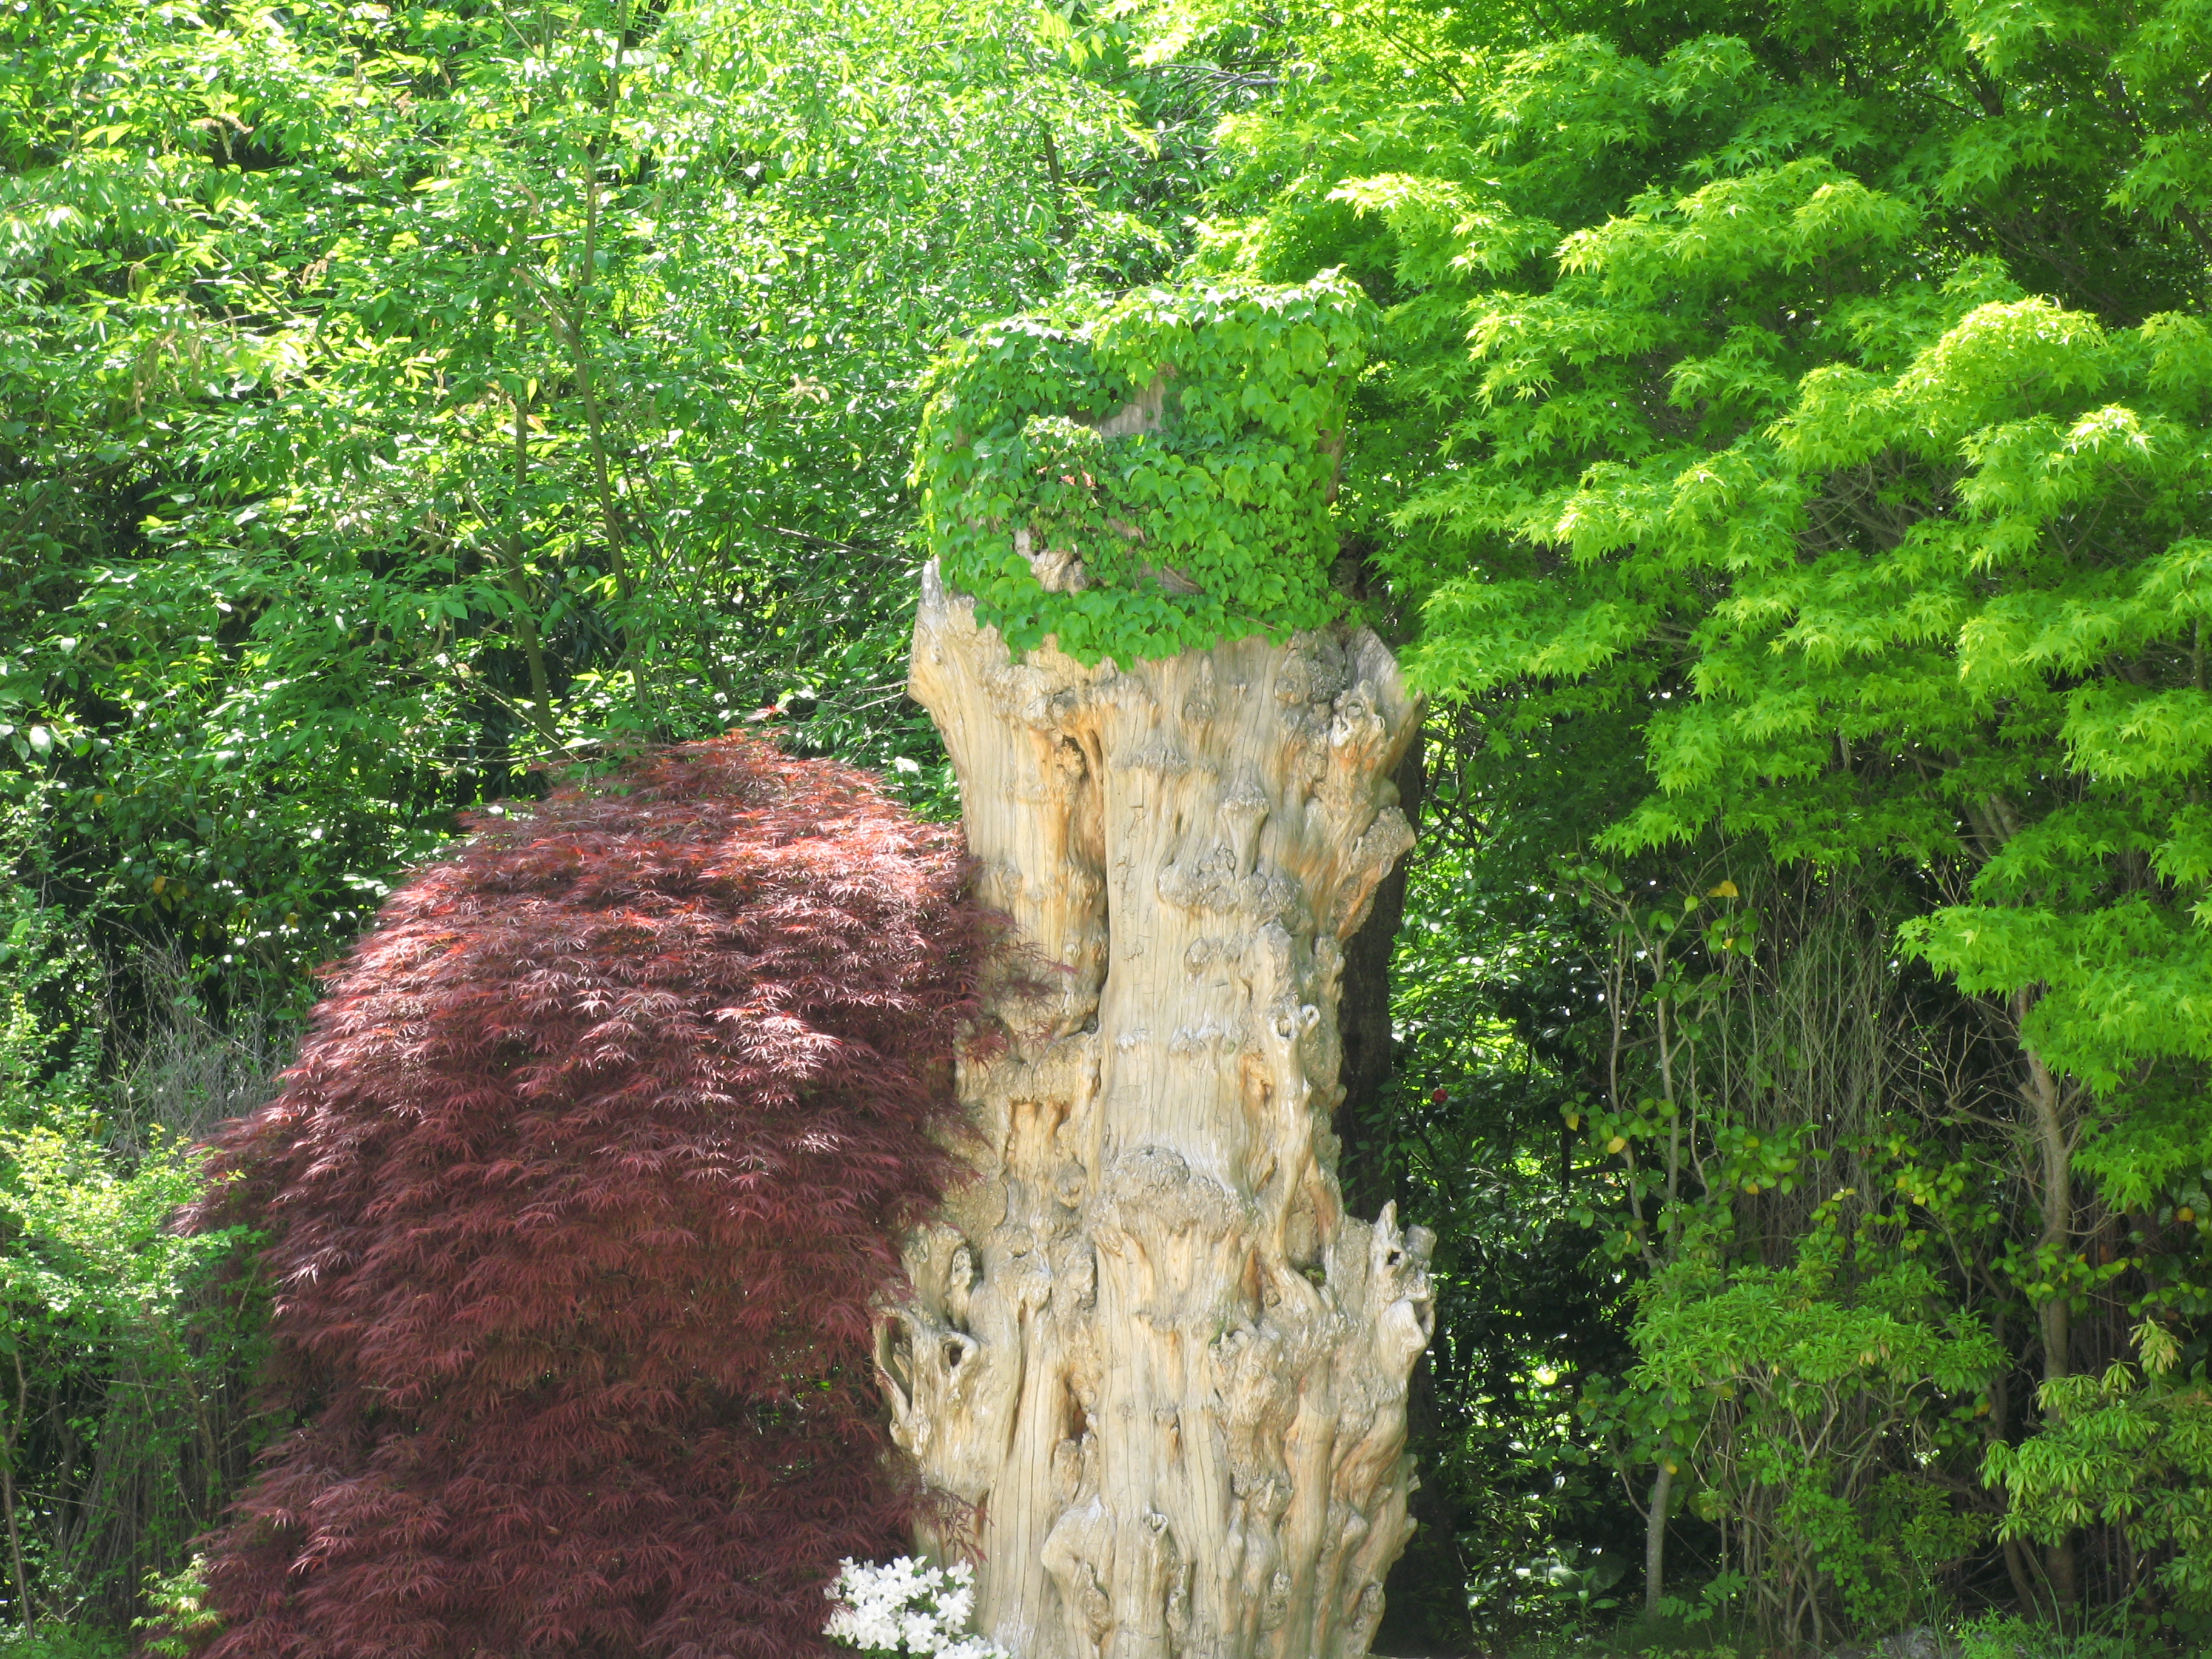
tree, plant, flower, trunk, high, museum, soil, botany, garden, art, spruce, shrub, hires, woodland, ecosystem, hi, res, g7, kubota, itchiku, flowering plant, woody plant, land plant